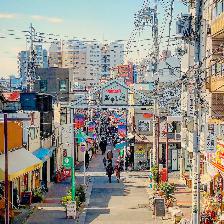
Label: Human